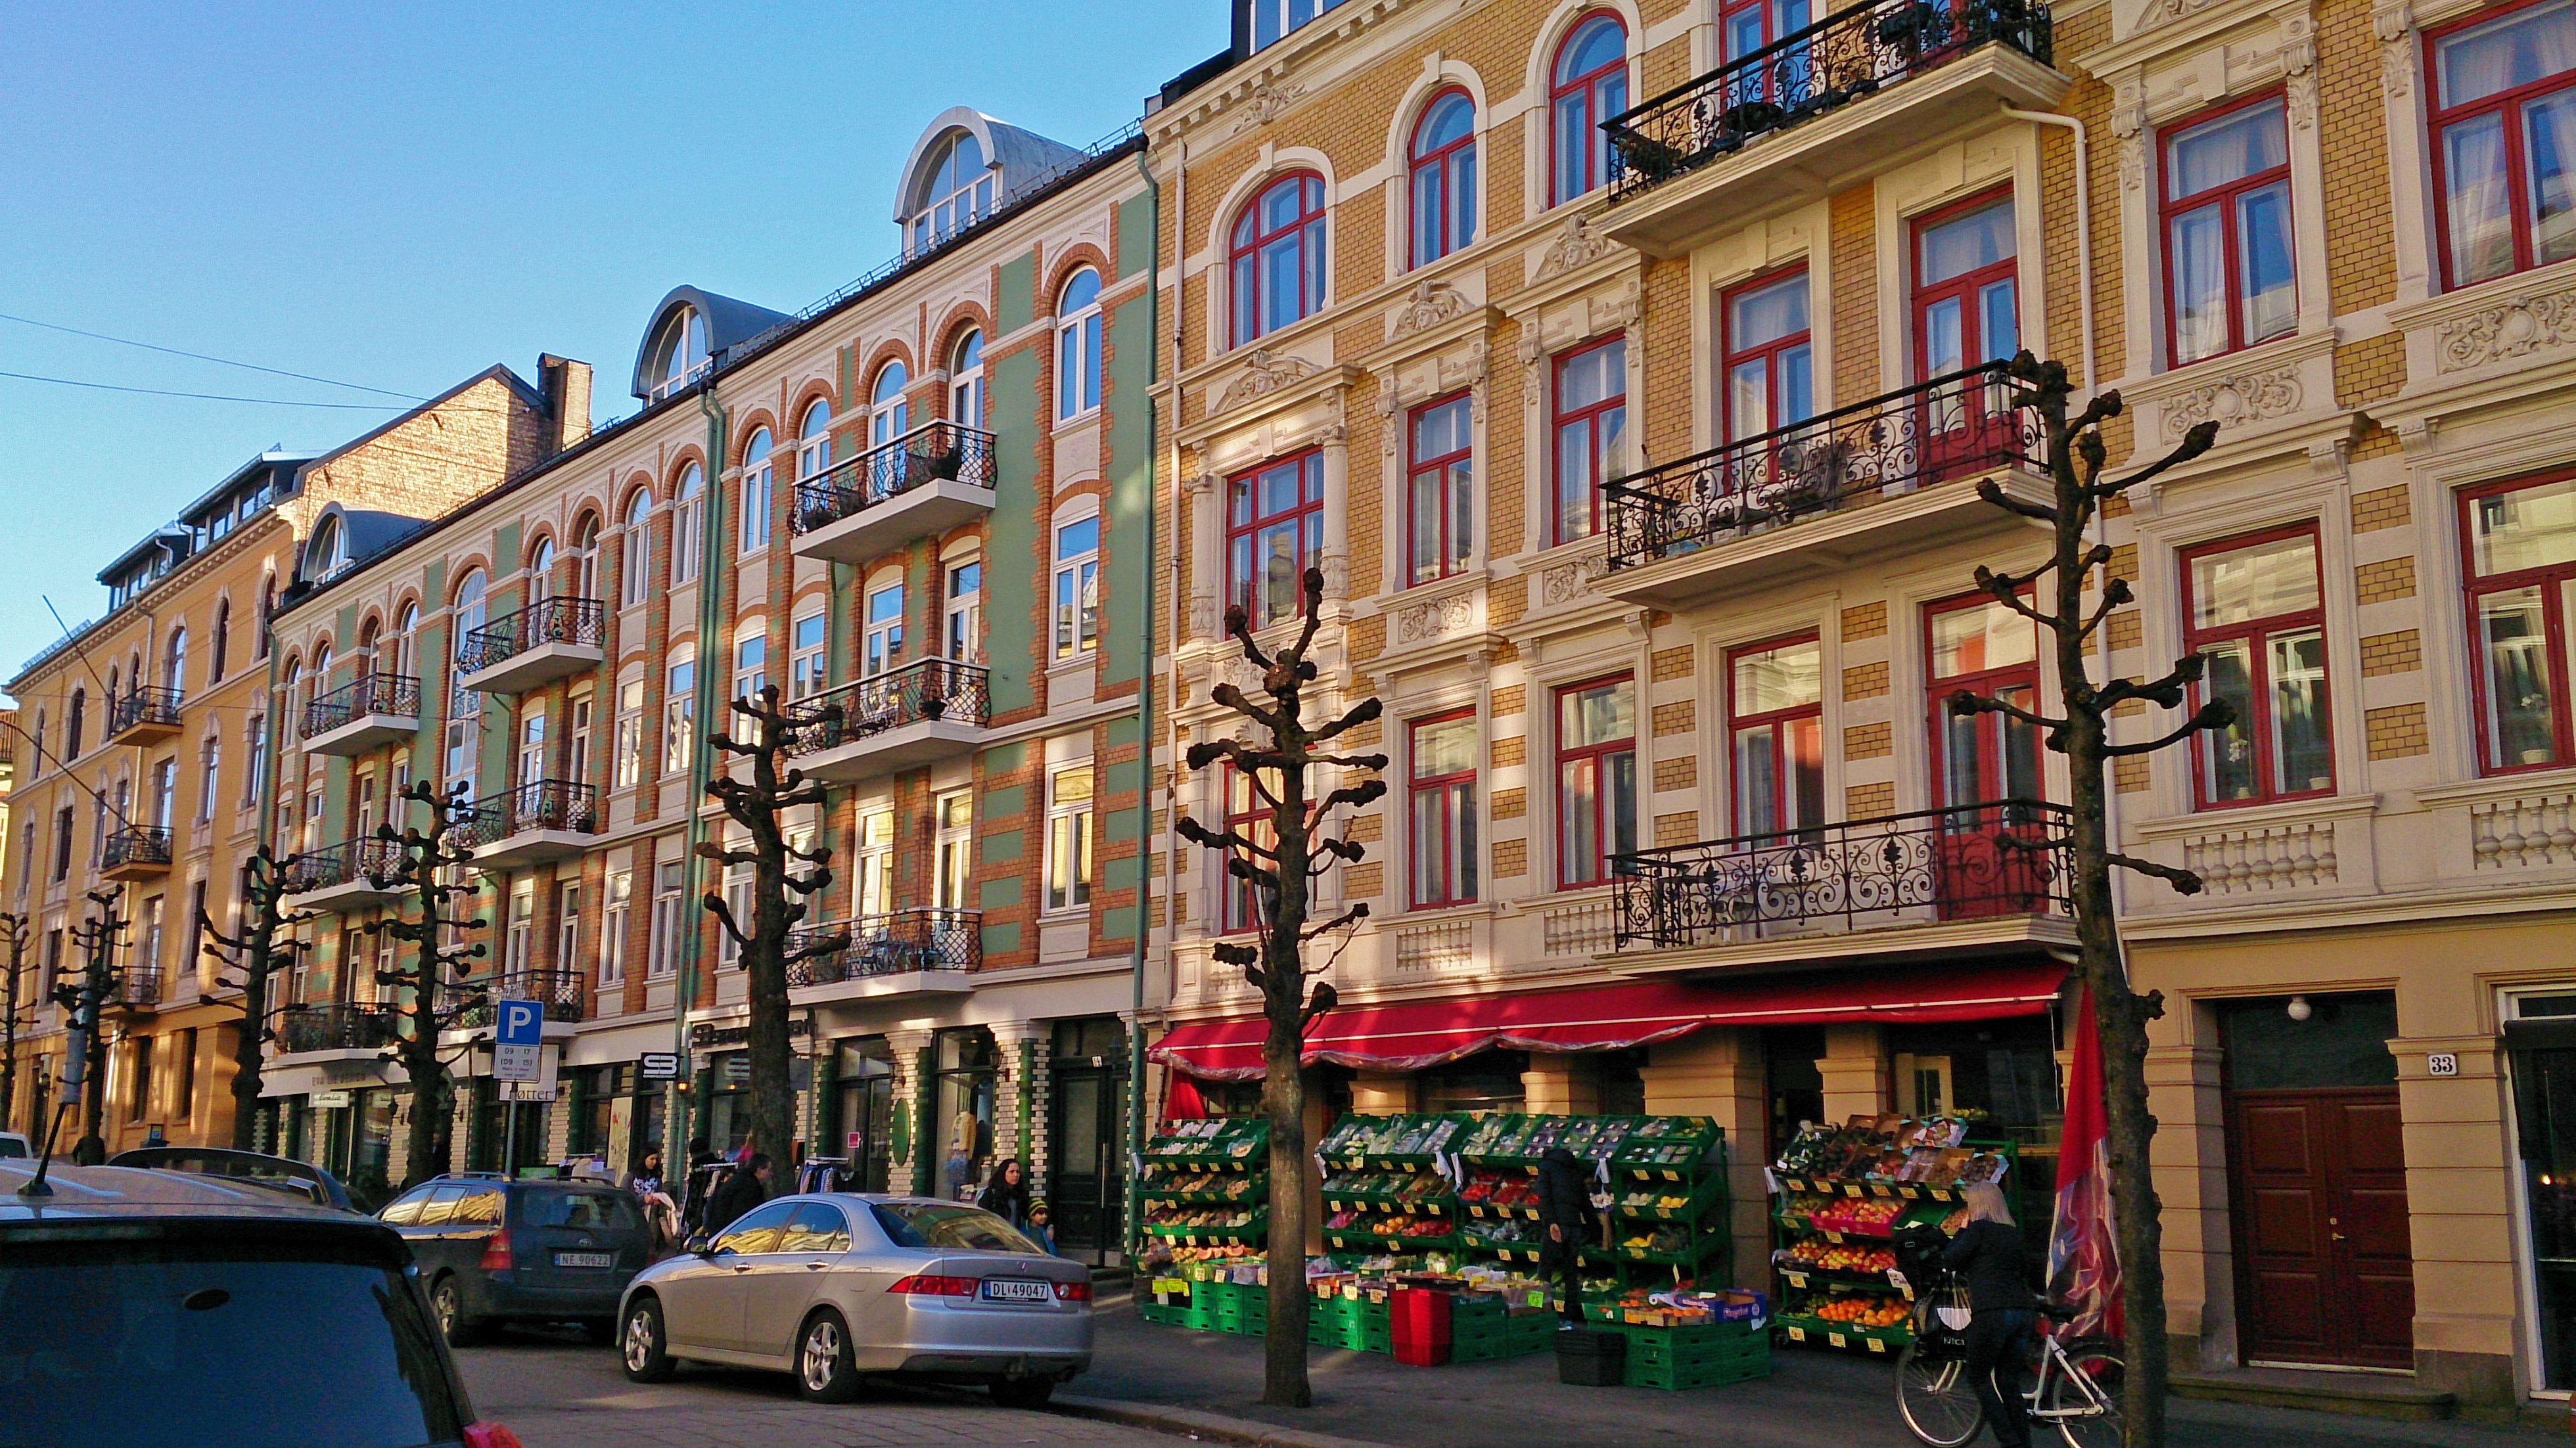
road, street, town, city, cityscape, downtown, plaza, facade, infrastructure, neighbourhood, urban area, residential area, human settlement